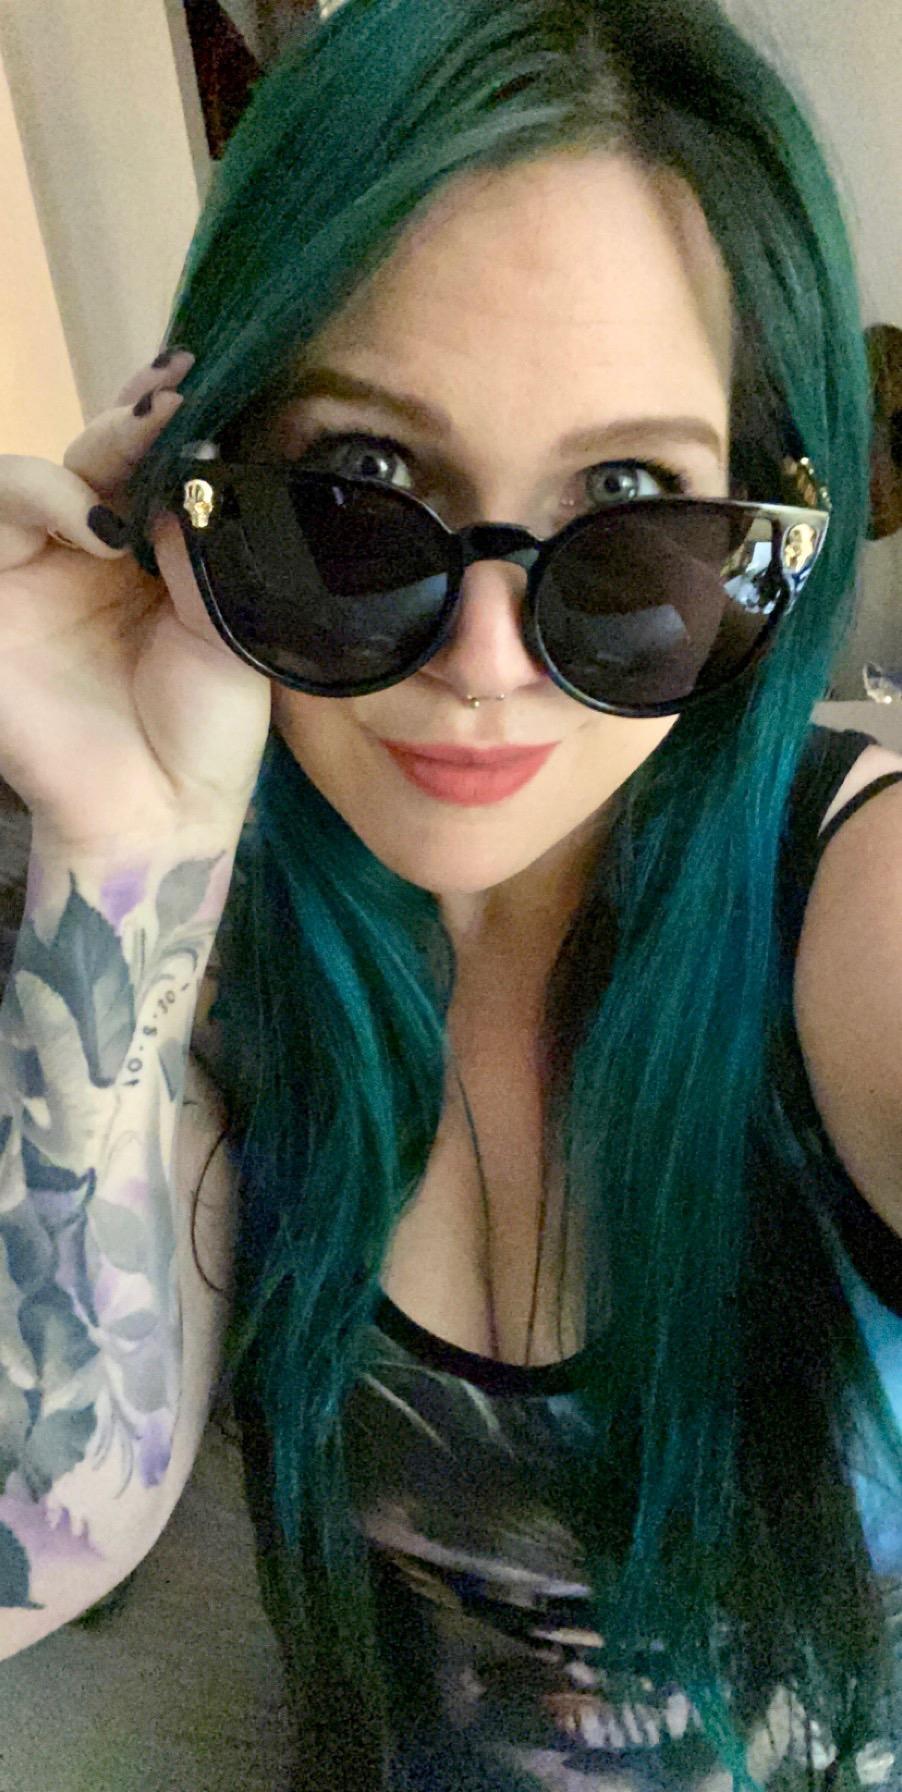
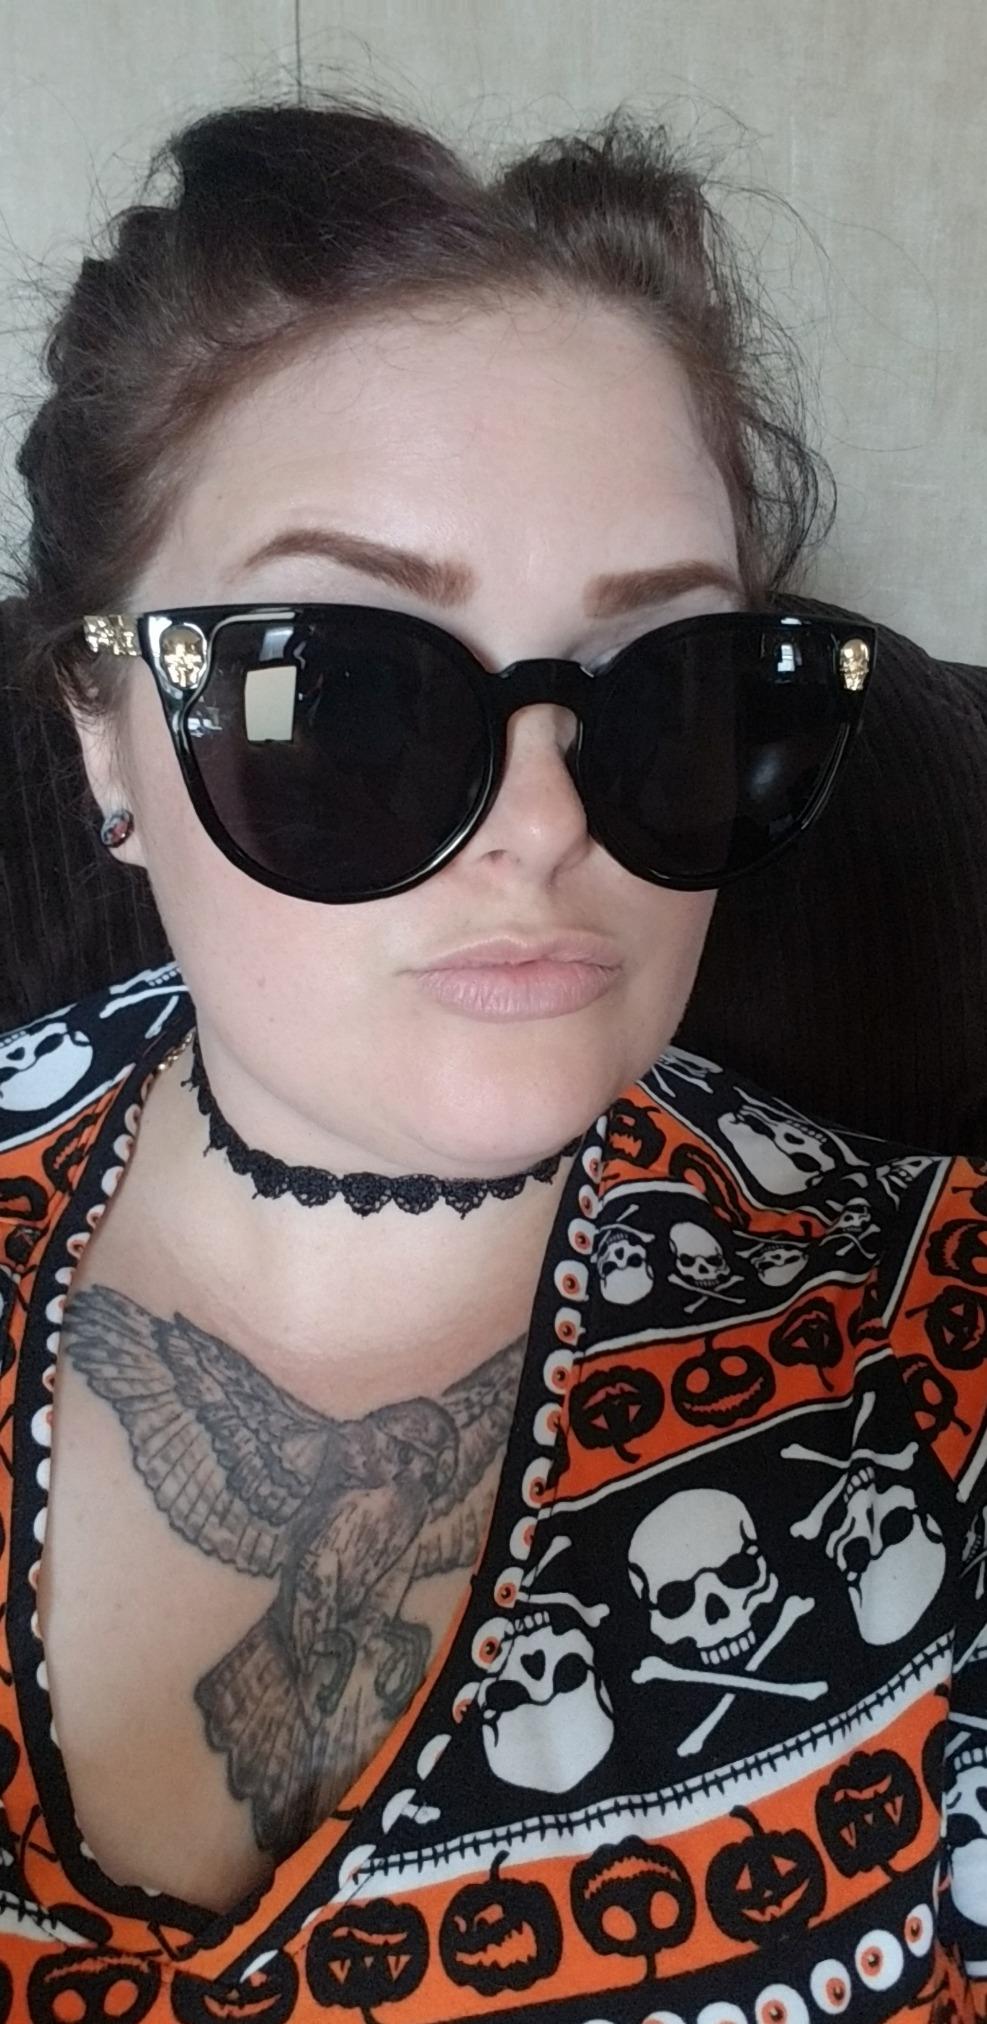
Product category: accessories_sunglasses
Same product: yes